Ceratotheca

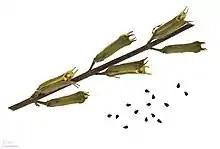
"Ceratotheca triloba" - MHNT

Ceratotheca is a genus of plants in the family Pedaliaceae (sesame family) comprising about five species native to worldwide tropical areas and to southern Africa.